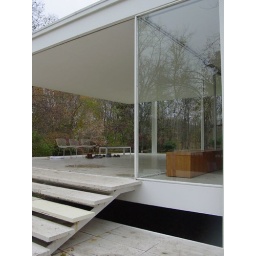
Mies van der Rohe's Farnsworth house in Plano, IL